Inetkaes

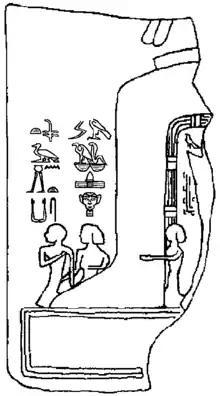
Inetkaes (left) at the feet of her father, Djoser, next to her mother Hetephernebti (center), and a third woman whose name is lost on one of the boundary stele

Inetkaes was an ancient Egyptian princess of the Third Dynasty, who reigned during the Old Kingdom.